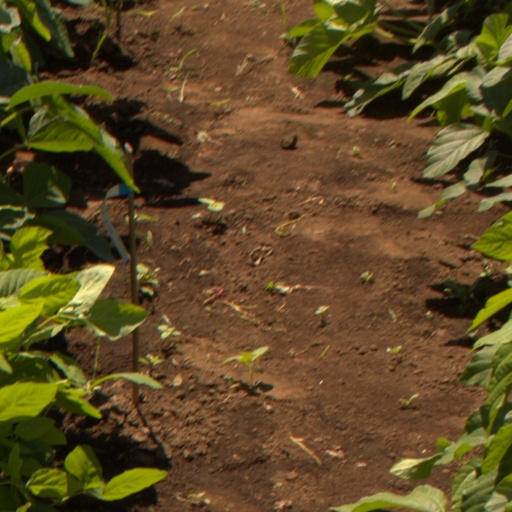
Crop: soybean